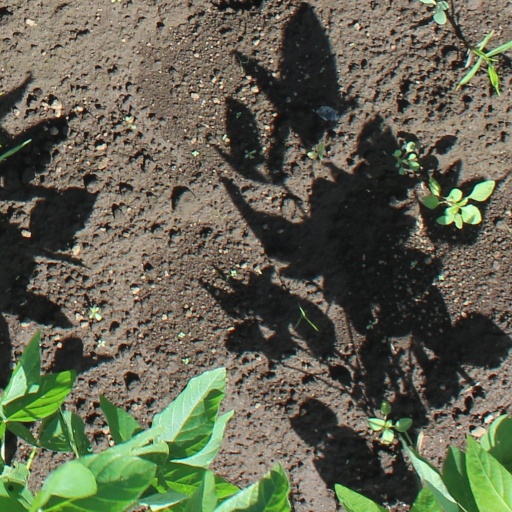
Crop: soybean